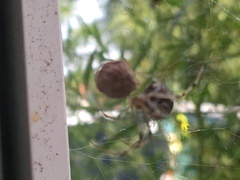
Species: Parasteatoda_tepidariorum